Conquest

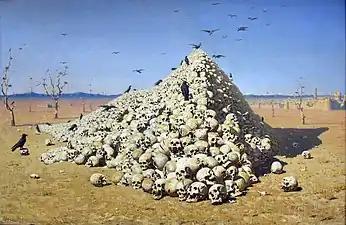
Vasily Vereshchagin, "The Apotheosis of War", 1871; dedicated "to all conquerors, past, present and to come", a pile of skulls in a wasteland.

In the formation of the modern state, the conspicuous immediate causes are the closely related facts of migration and conquest. The state has increased civilization and allowed increased cultural contact allowing for a cultural exchange and stimulus; frequently the conquerors have taken over the culture of their subjects.